Fatty acid metabolism

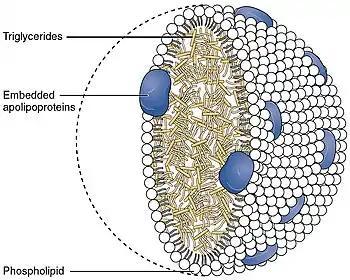
A schematic diagram of a chylomicron

The chylomicrons circulate throughout the body, giving the blood plasma a milky or creamy appearance after a fatty meal. Lipoprotein lipase on the endothelial surfaces of the capillaries, especially in adipose tissue, but to a lesser extent also in other tissues, partially digests the chylomicrons into free fatty acids, glycerol and chylomicron remnants. The fatty acids are absorbed by the adipocytes, but the glycerol and chylomicron remnants remain in the blood plasma, ultimately to be removed from the circulation by the liver. The free fatty acids released by the digestion of the chylomicrons are absorbed by the adipocytes, where they are resynthesized into triglycerides using glycerol derived from glucose in the glycolytic pathway. These triglycerides are stored, until needed for the fuel requirements of other tissues, in the fat droplet of the adipocyte.